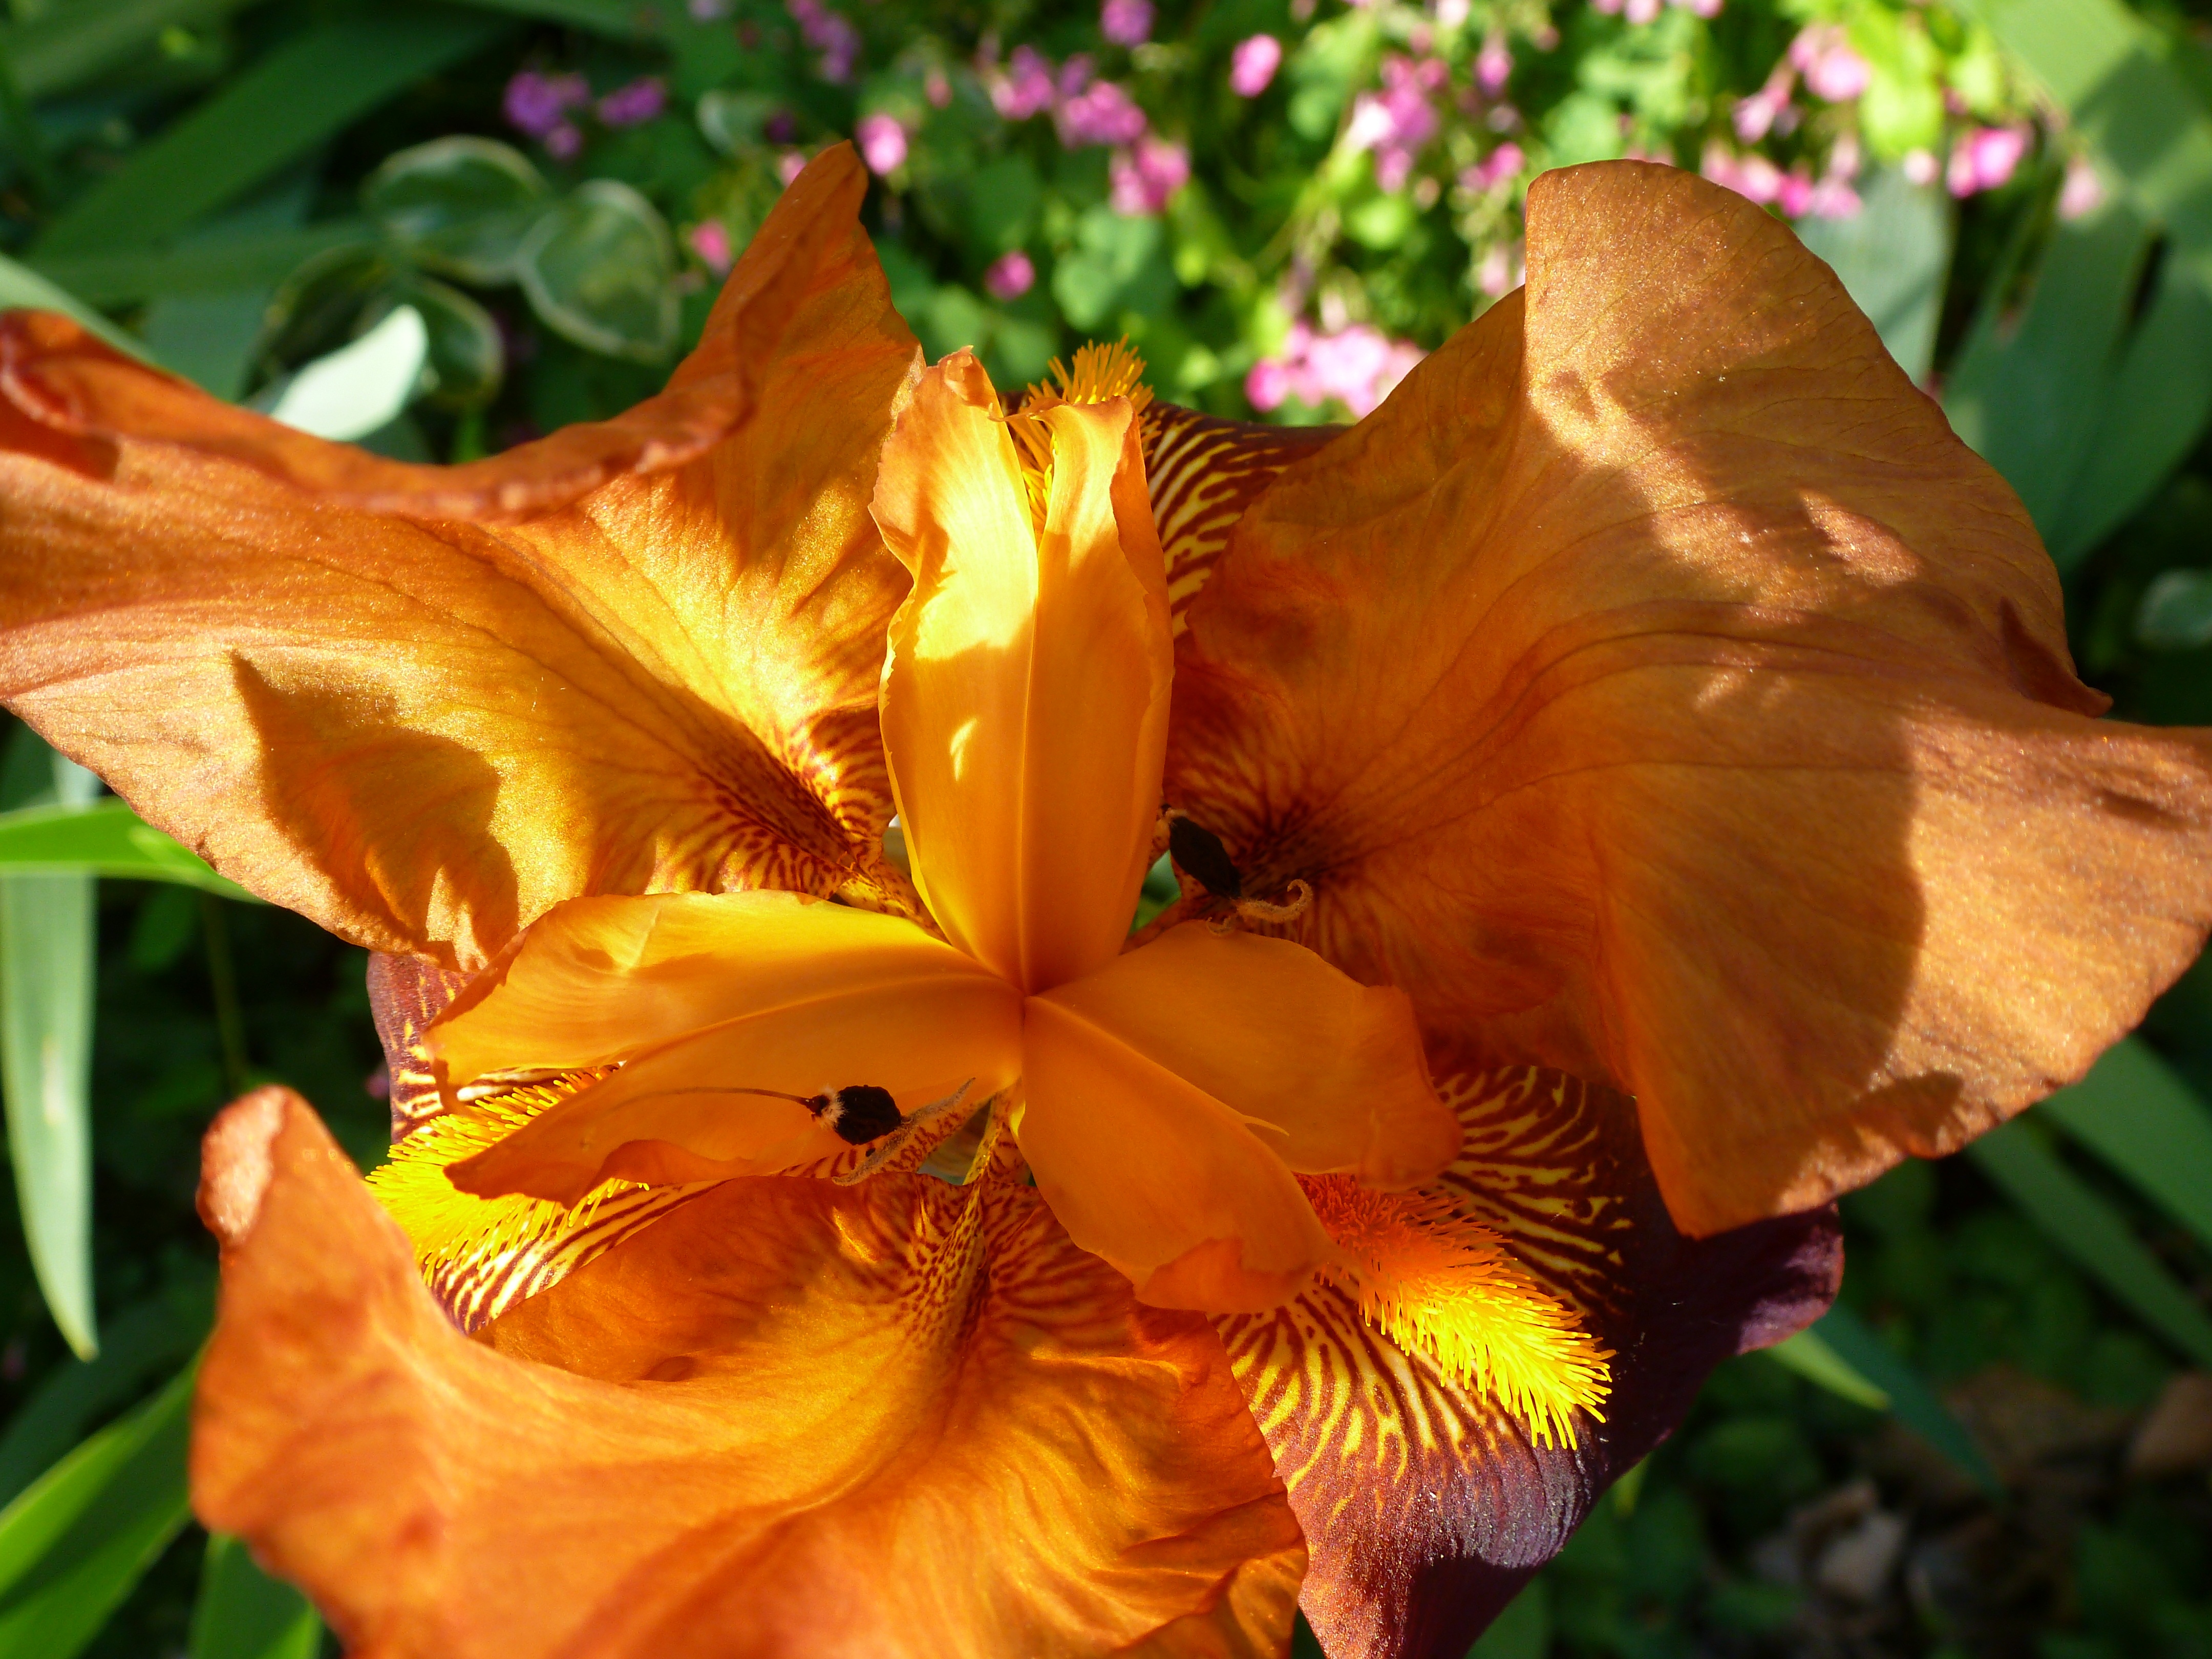
blossom, plant, leaf, flower, petal, orange, botany, yellow, flora, iris, eye, lily, macro photography, flowering plant, cattleya, land plant, iris family